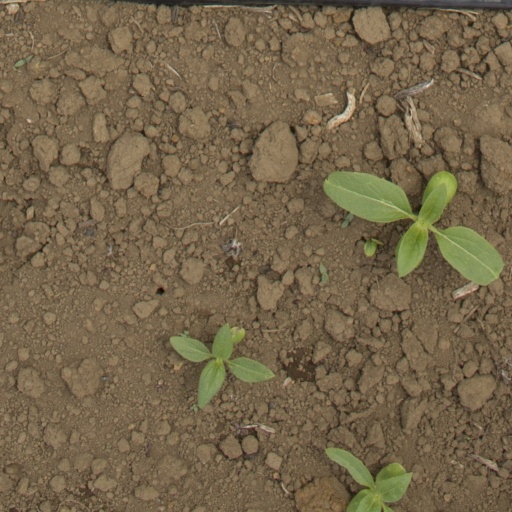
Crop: Jerusalem artichoke